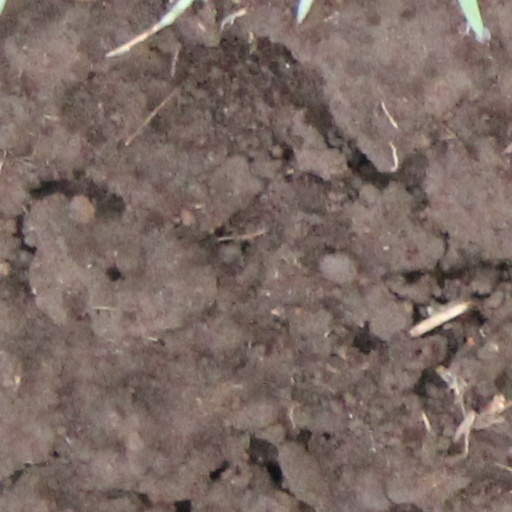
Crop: wheat